Saints Theodores Greek Orthodox Church

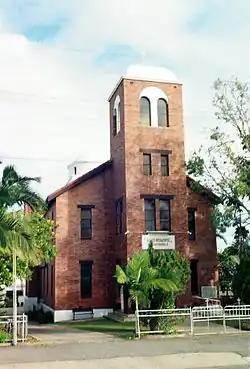
Saints Theodores Greek Orthodox Church

Saints Theodores Greek Orthodox Church is a heritage-listed church at 799 Flinders Street, Townsville CBD, City of Townsville, Queensland, Australia. It was designed by M. Vogiatzoglou and Joseph Gabriel Rooney, and built from 1947 to 1950 by Vause and Hayne. It was added to the Queensland Heritage Register on 25 August 2000.